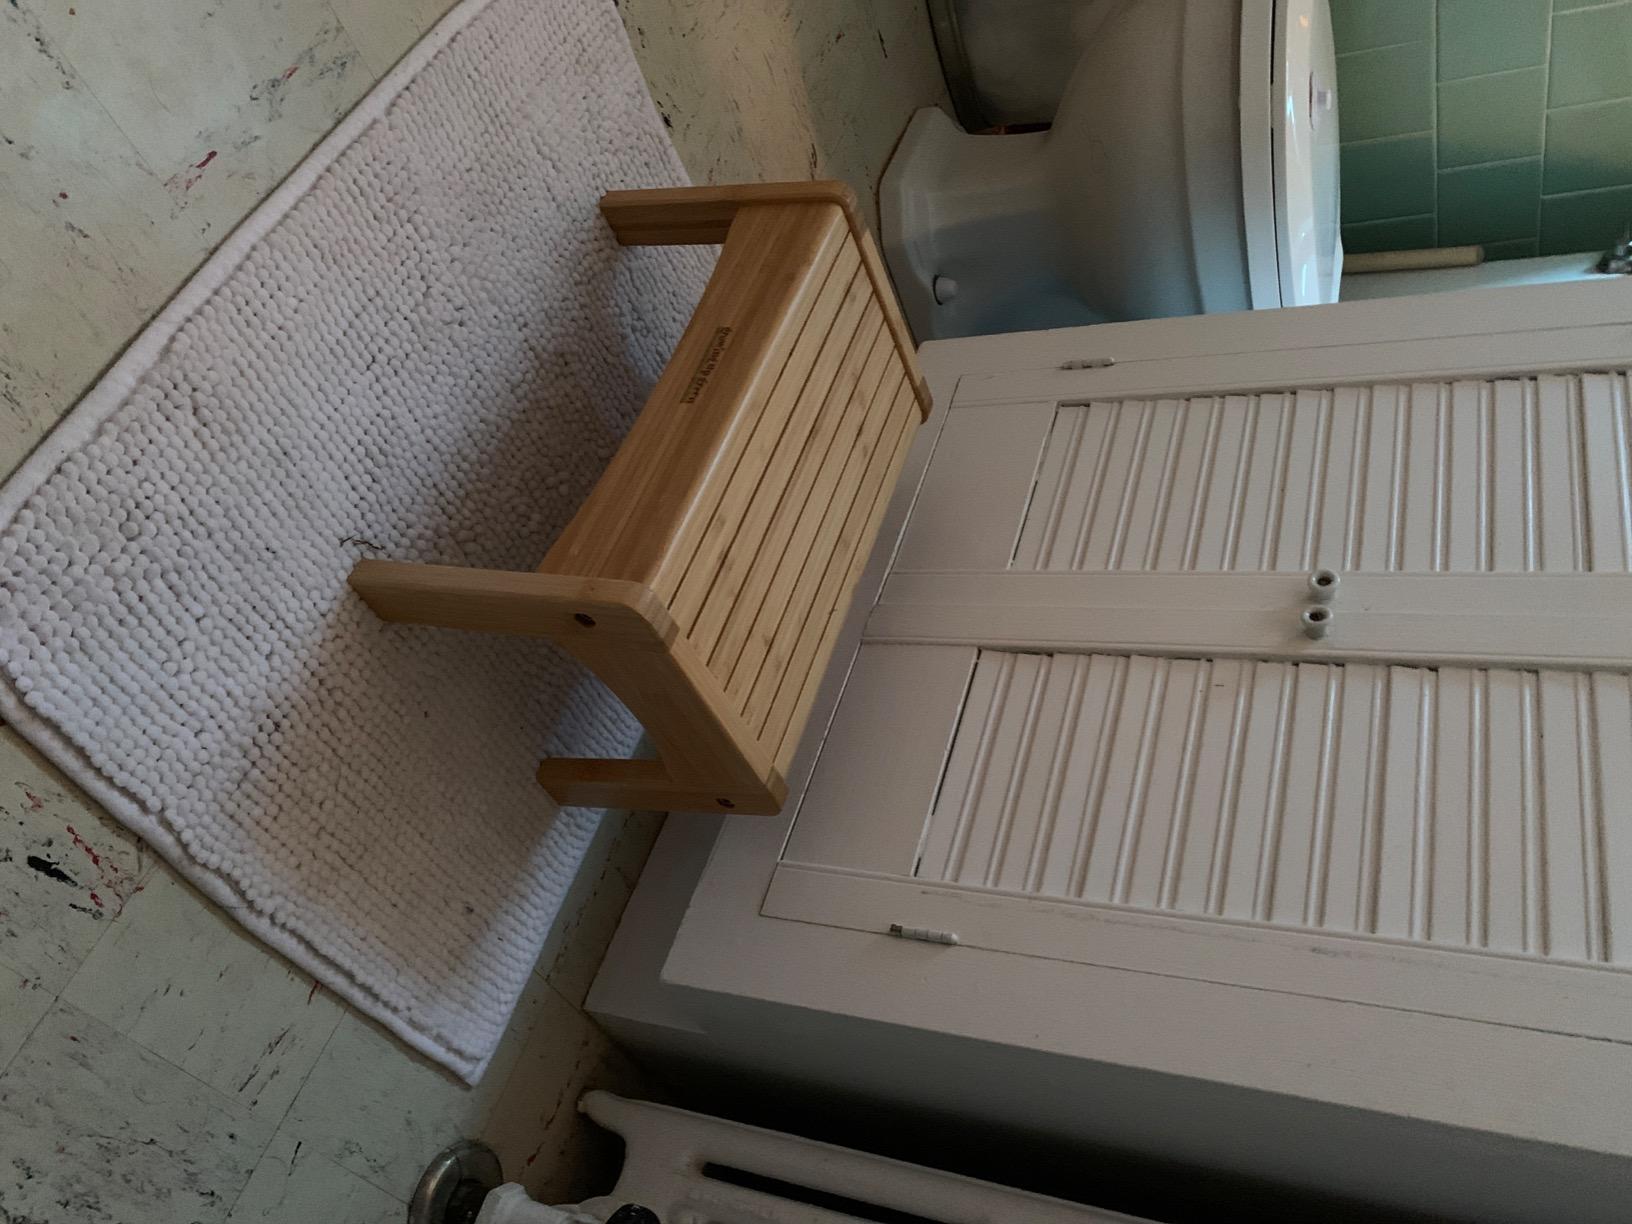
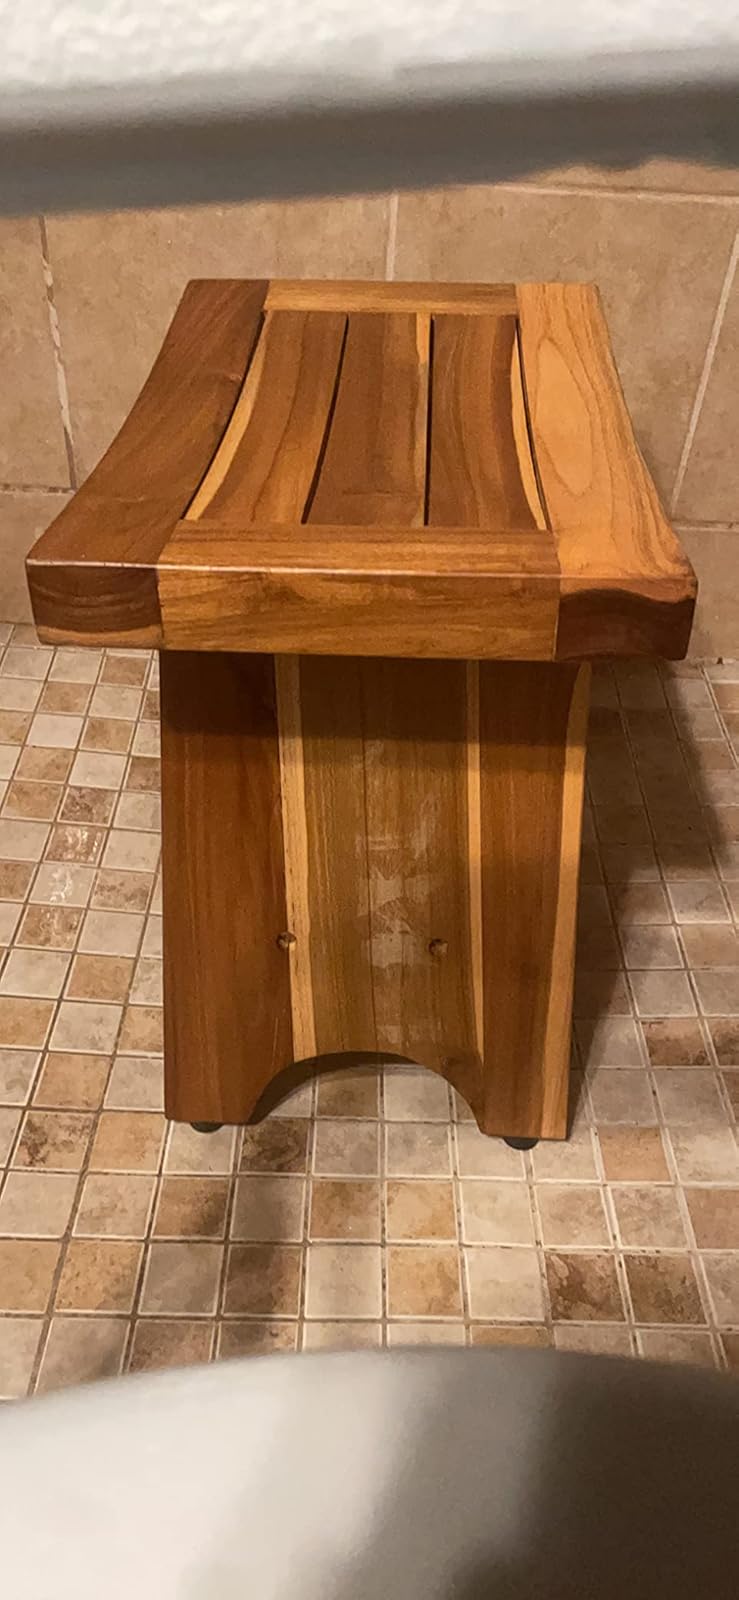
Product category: stool
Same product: no